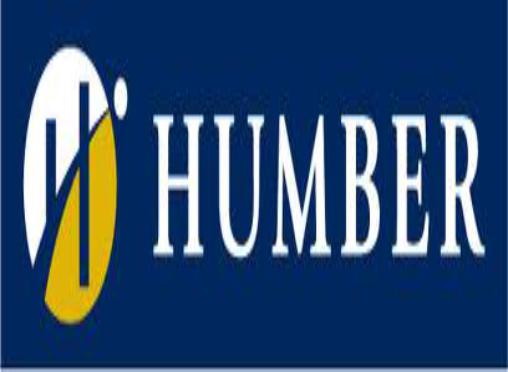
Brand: Humber-1
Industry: Others